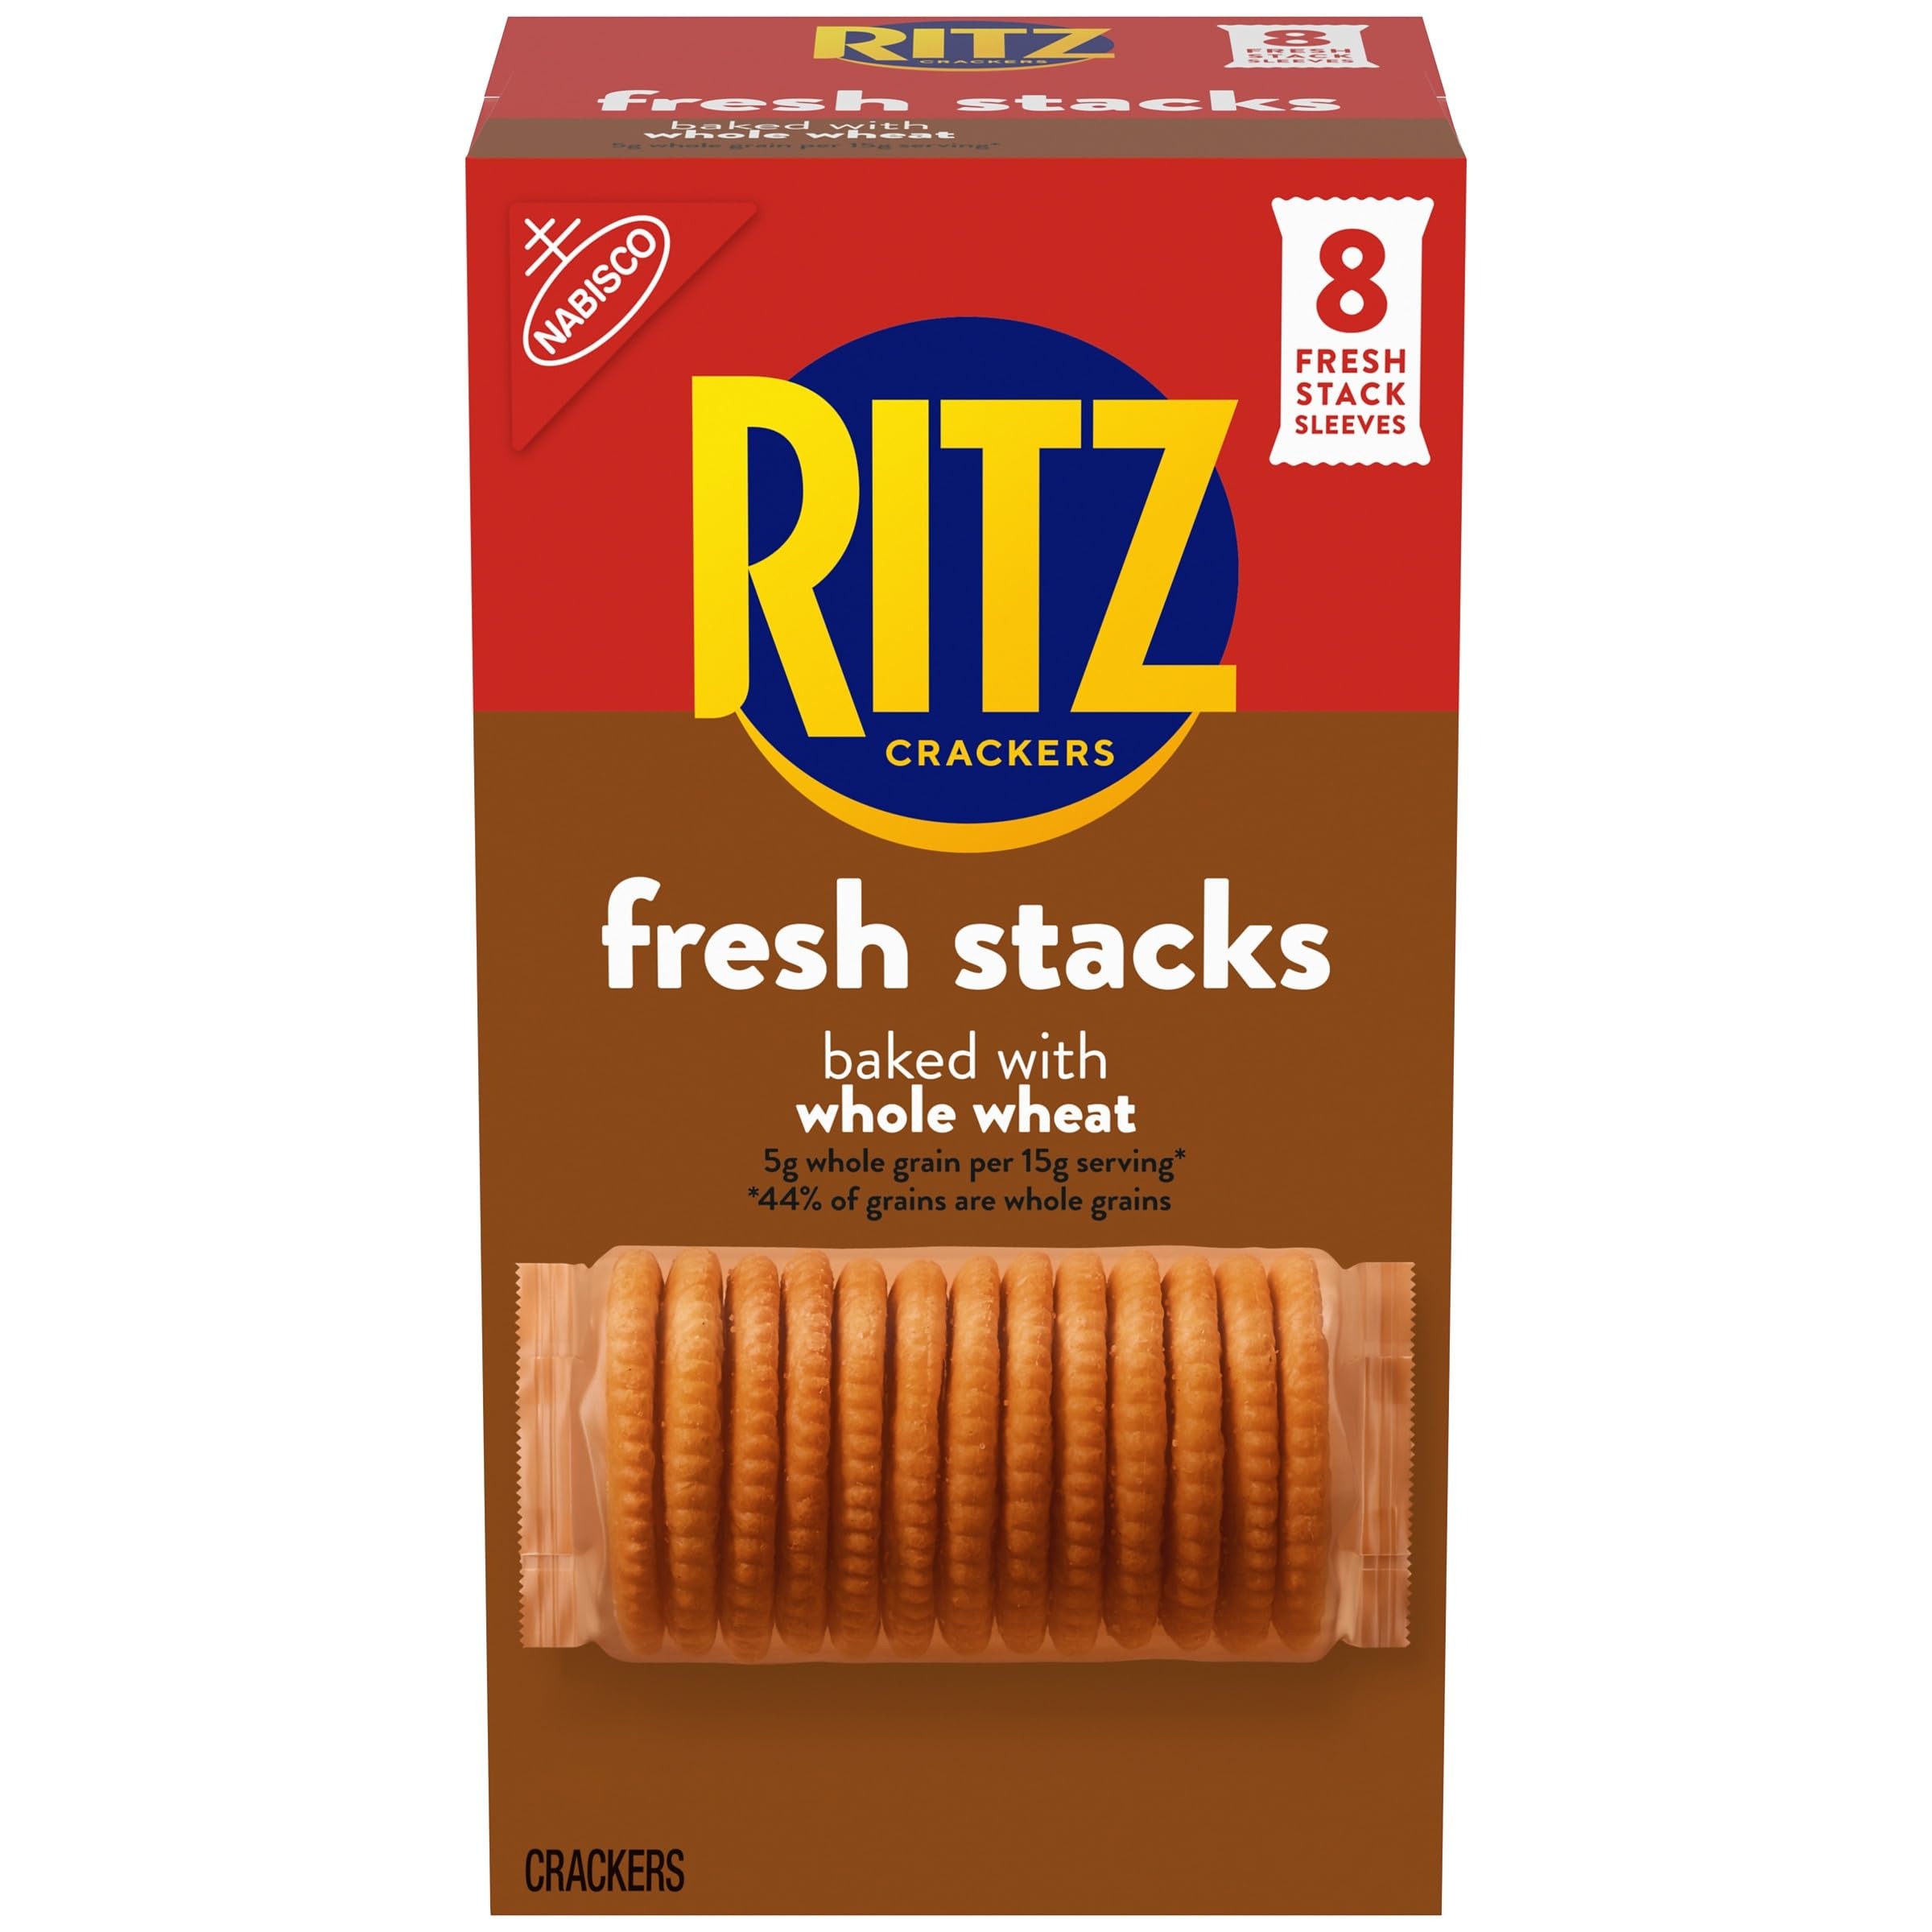
Item Name: RITZ Fresh Stacks Whole Wheat Crackers, Travel Snacks, 11.6 oz (8 Multi Snack Packs)
Bullet Point 1: One 11.6 oz box with 8 individual cracker stacks of RITZ Fresh Stacks Whole Wheat Crackers (packaging may vary)
Bullet Point 2: 13 classic RITZ crackers baked with the goodness of whole wheat; contains 5 grams of whole grain per 15 gram serving
Bullet Point 3: Perfect crackers for snacking, appetizers, quick meals or lunch snacks
Bullet Point 4: Pairs with almost any topping, from meat and cheese to fruit, peanut butter and chocolate
Bullet Point 5: Individually wrapped cracker packs are great on the go snacks and keeps bulk RITZ crackers fresh ready to share
Value: 11.6
Unit: Ounce

Price: 3.99